Holy Family with the Infant Saint John the Baptist (Beccafumi, Uffizi)

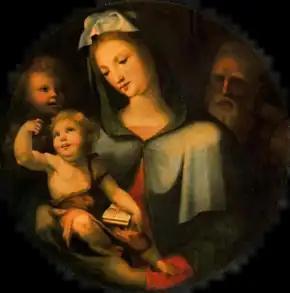
"Holy Family with the Infant Saint John the Baptist" (c. 1514–1515) by Domenico Beccafumi

Holy Family with the Infant Saint John the Baptist is an oil-on-wood painting by the Italian Mannerist painter Domenico Beccafumi, executed "c." 1514–1515, now in the Uffizi in Florence.